Adaptations of works by Robert E. Howard

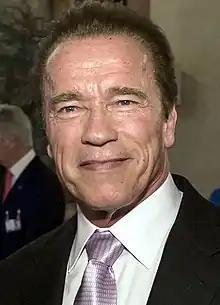
Arnold Schwarzenegger starred in two Howard based films and a Howard-inspired film.

The works of Robert E. Howard (1906–1936) have been adapted into multiple media, the most famous being the Conan films starring Arnold Schwarzenegger. In addition to the Conan films, other adaptations have included "Kull the Conqueror" (1997) and "Solomon Kane" (2009). In television, the anthology series "Thriller" (1961) led the adaptations with an episode based on the short story "Pigeons from Hell." The bulk of the adaptations have, however, been based on Conan with two animated and one live action series. Multiple audio dramas have been adapted, from professional audio books and plays to LibriVox recordings of works in the public domain. Computer games have focussed on Conan, beginning with "" (1984) and continuing on to the MMO "" (2008). The first table-top roleplaying game based on Howard's works was TSR's "Conan Unchained!" (1984) for their game Advanced Dungeons & Dragons. The first comic book adaptation was in the Mexican "Cuentos de abuelito - La reina de la Costa Negra" #8 (1952). Howard-related comic books continued to be published to the present day. Howard is an ongoing inspiration for and influence on heavy metal music. Several bands have adapted Howard's works to tracks or entire albums. The British metal band Bal-Sagoth is named after Howard's story "The Gods of Bal-Sagoth."